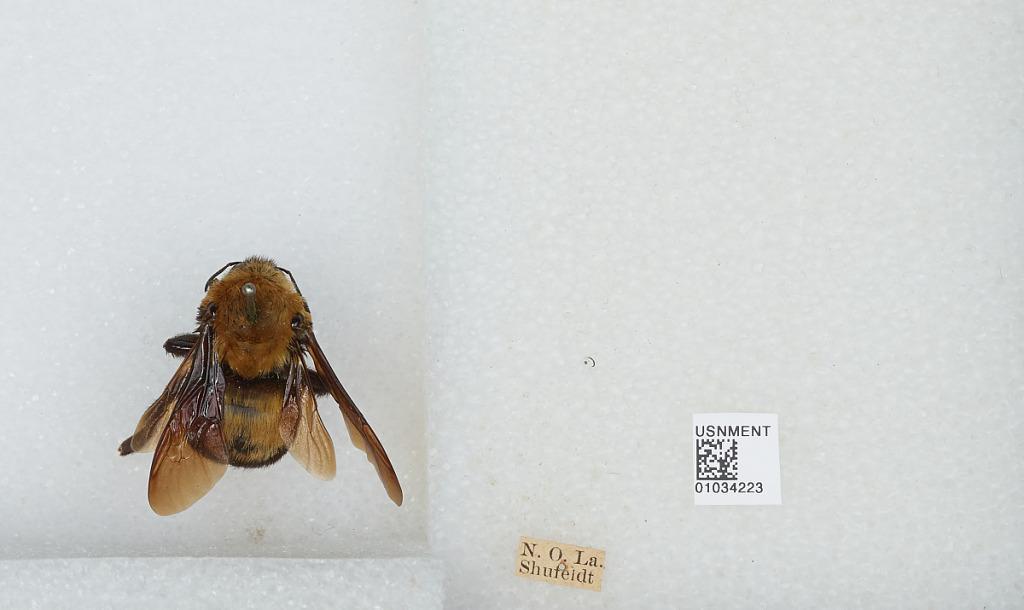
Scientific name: Bombus (Separatobombus) morrisoni Cresson
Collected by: Shufeldt
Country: United States
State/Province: Louisiana
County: Orleans
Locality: New Orleans
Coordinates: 29.95, -90.07